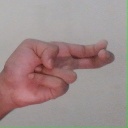
अक्षर: ह